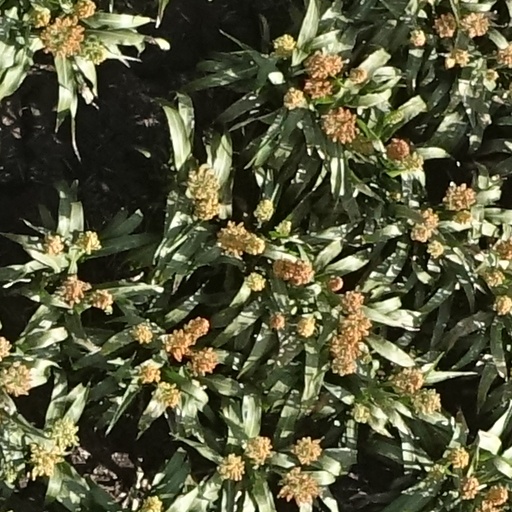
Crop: sorghum